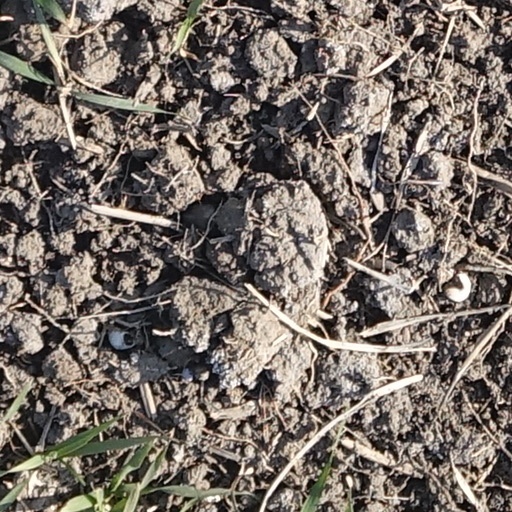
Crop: wheat